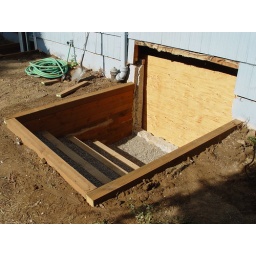
Cutting new windows in the foundation and building cedar window wells.